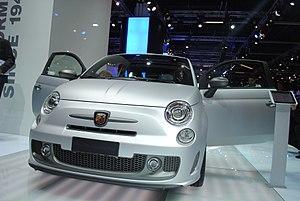
La Fiat 500 Abarth est une automobile sportive élaborée par Abarth sur la base de la Fiat 500 de 2008.